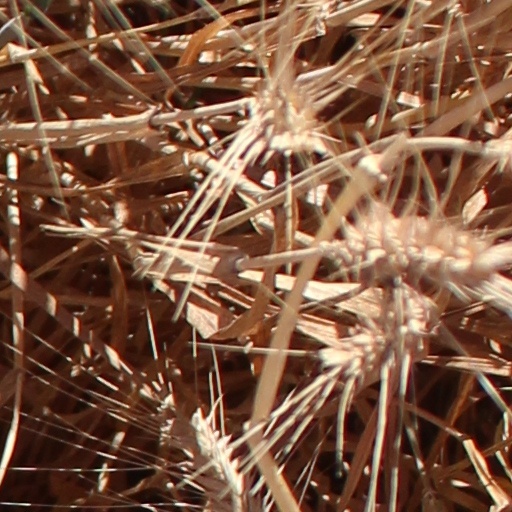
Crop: wheat